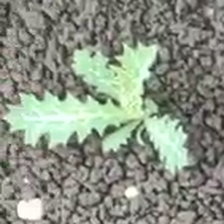
Weed species: Bilayat_(Mexicana_Argemone)